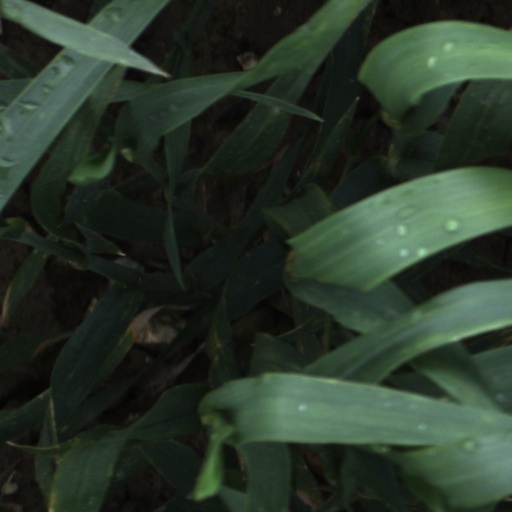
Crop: wheat